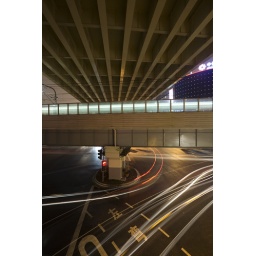
ShanghaiMetro train bridge of line 3/4 under Yanan Lu, south of Yanan Lu Station